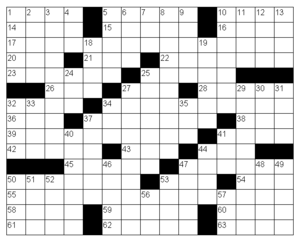
Krydsordsopgave / Krydsordstyper / Amerikansk krydsord
Amerikansk krydsord
En krydsordsopgave er en bogstavopgave, hvor løseren skal finde løsningsordene ud fra forskellige ledetråde. Opgaverne ligger i et skema med løsningsord lodret eller vandret. Ordene krydser hinanden. Det forklarer navnet.